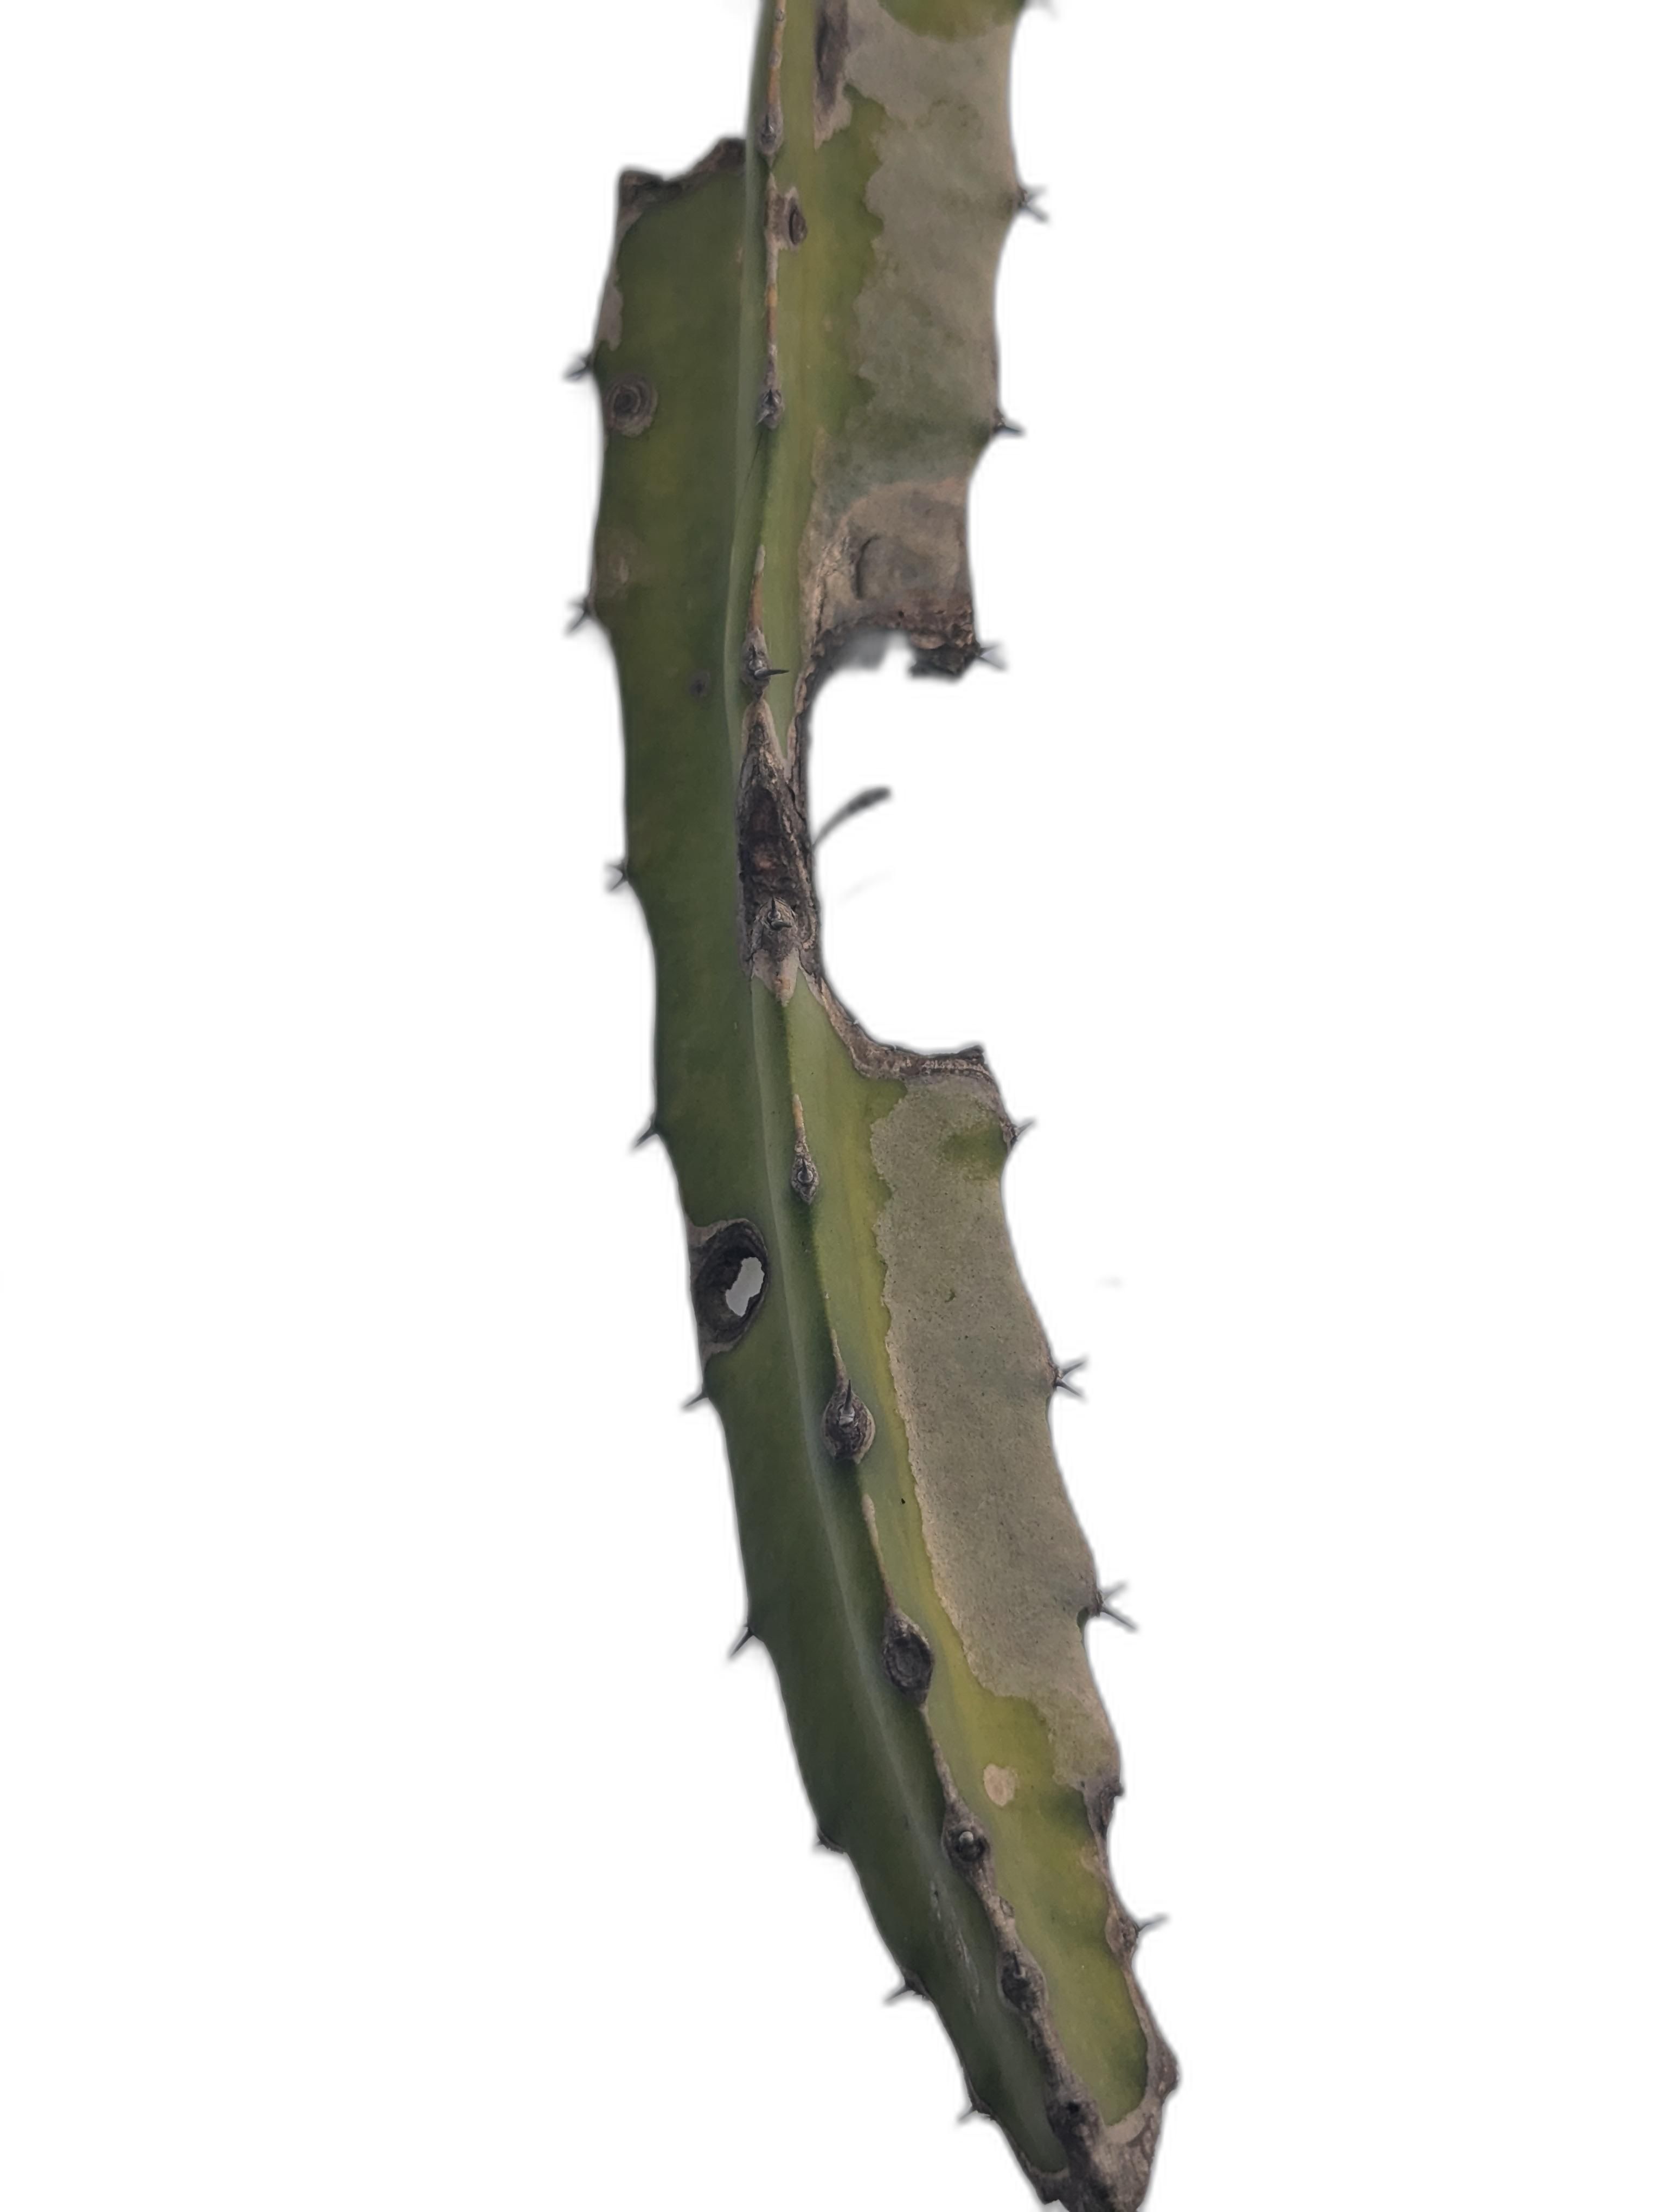
Label: Bad leaf